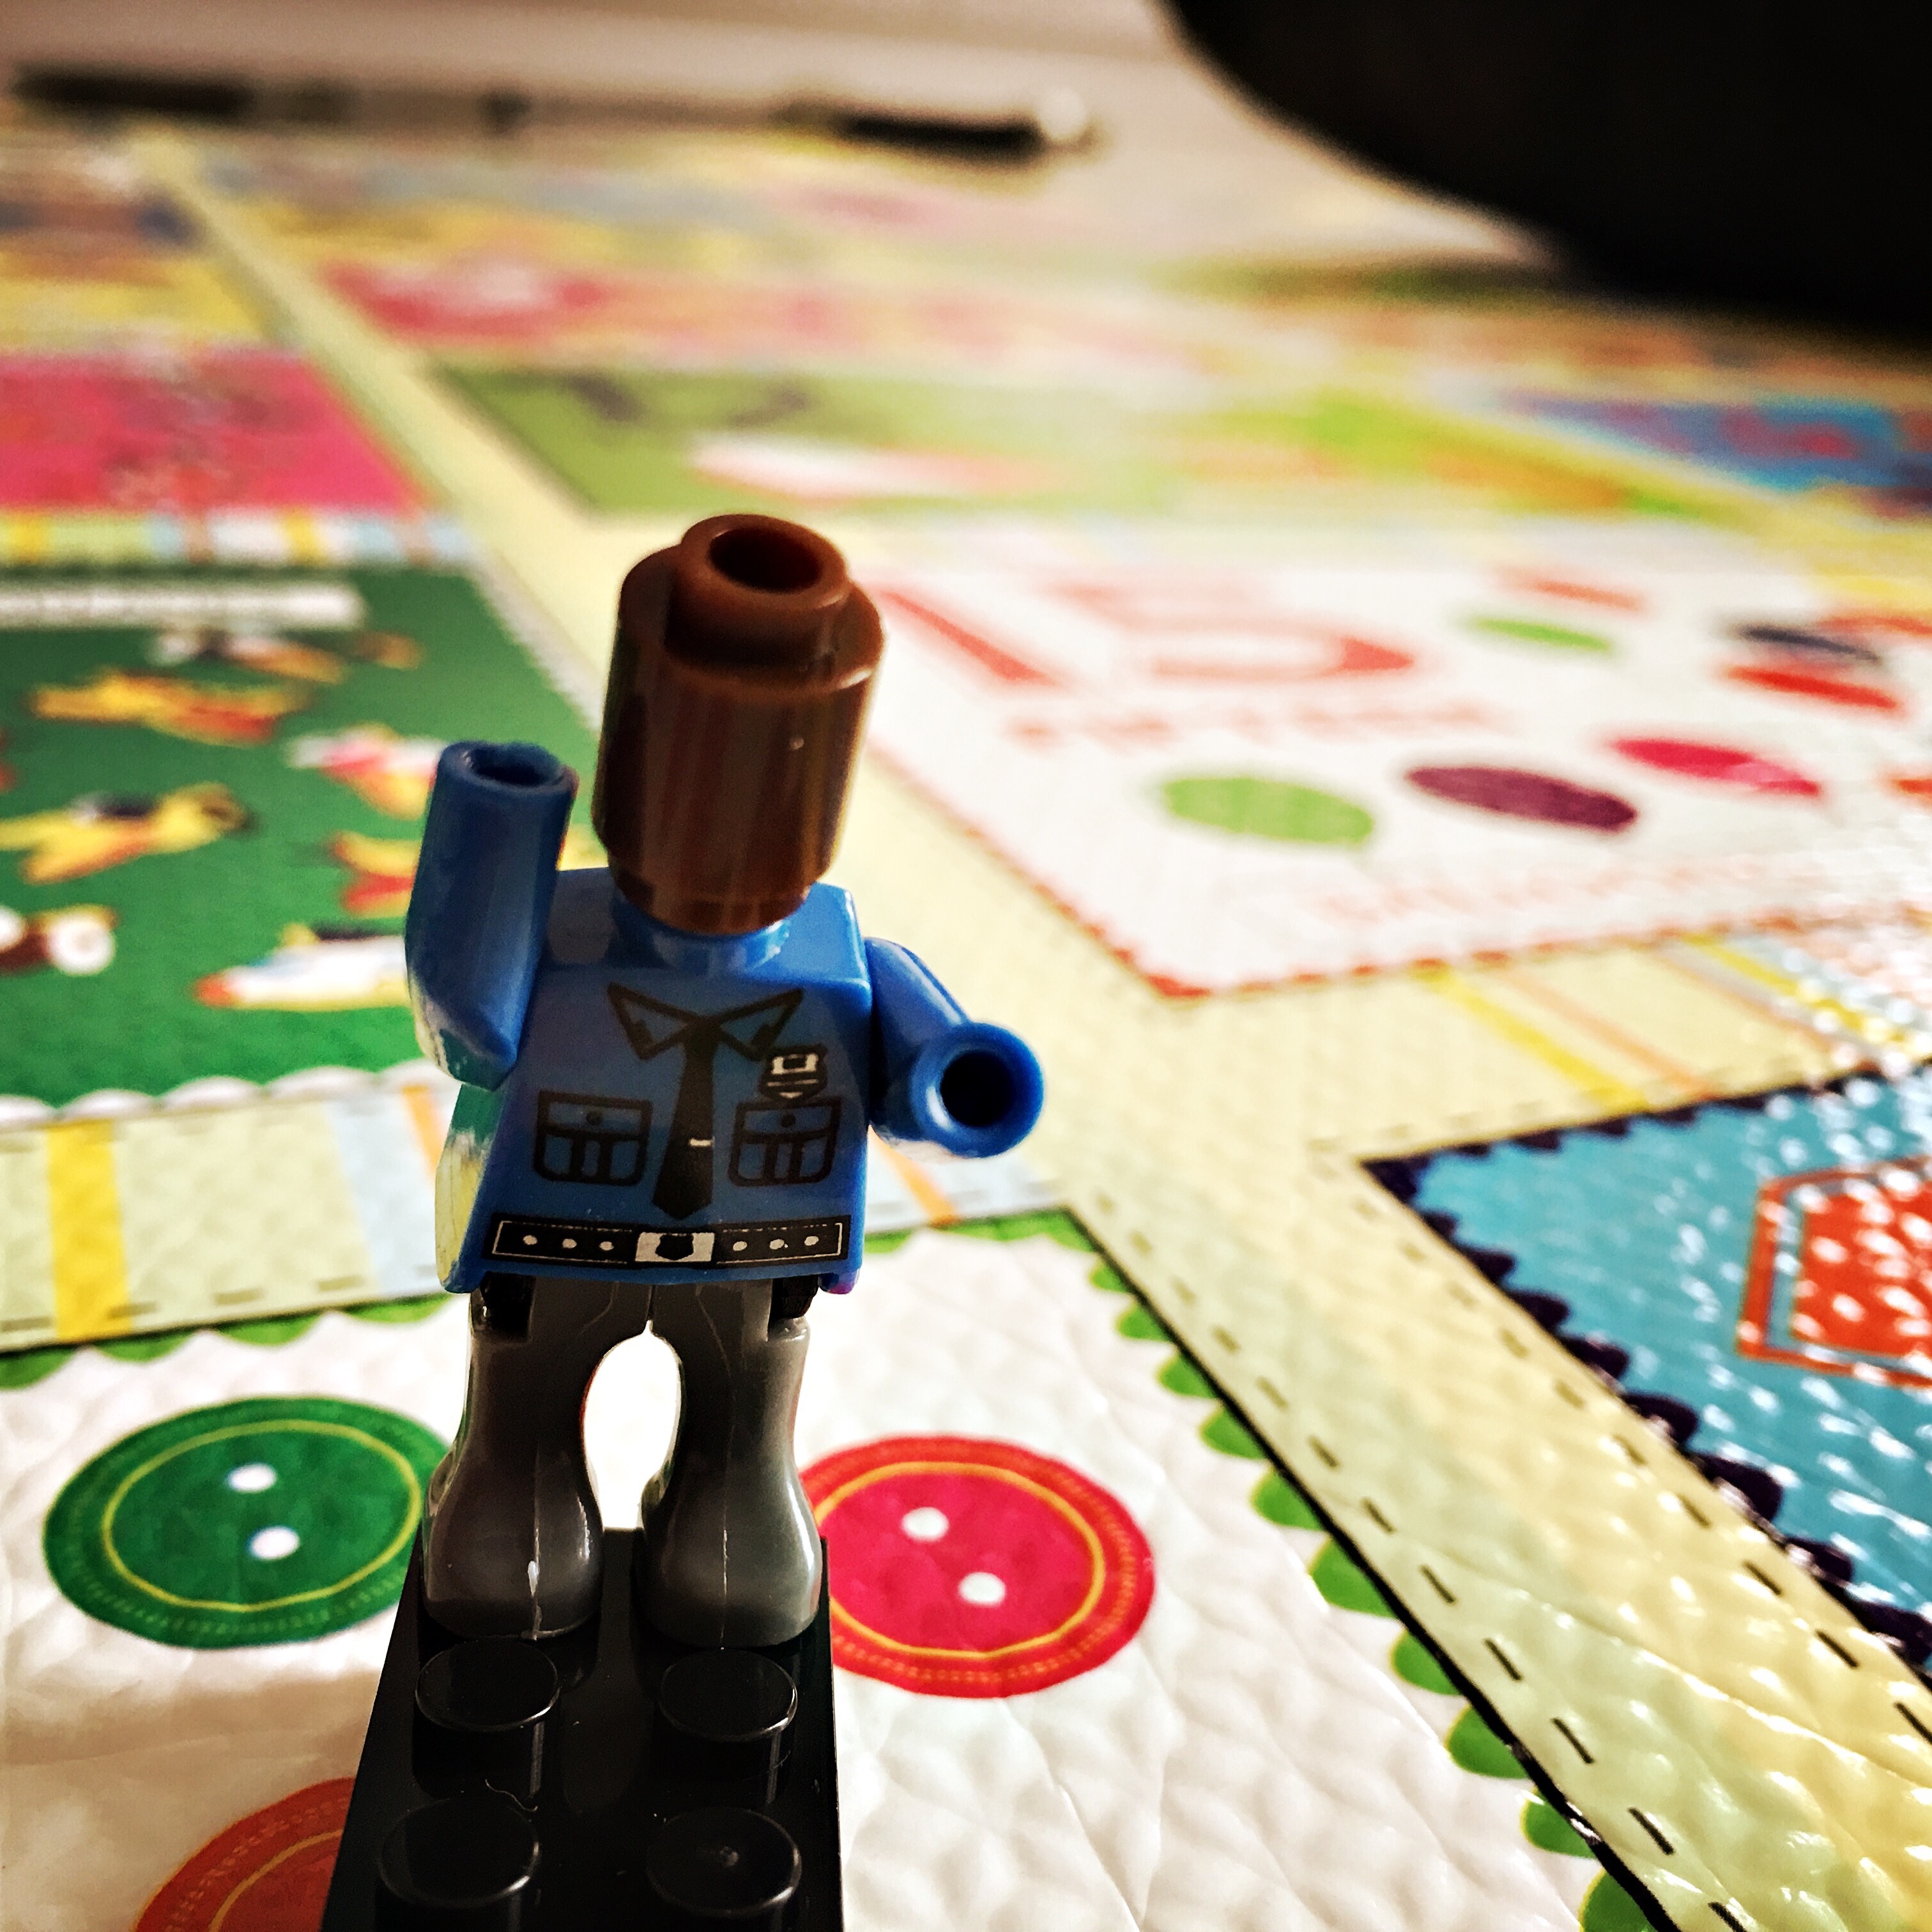
green, red, color, toy, art